West Java

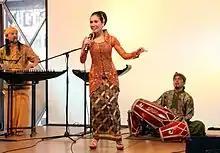
Tembang Sunda performance in Cologne 2010

Based on the data from Indonesia State Secretary, the total area of rice fields in West Java Province in 2006 was 9,488,623 km which produced 9,418,882 tons of paddy in 2006, consisting of 9,103,800 tons rice field paddy and 315,082 tons farmland paddy. Palawija (non-rice food) production, reached 2,044,674 tons with productivity 179.28 quintal per ha. Nevertheless, the widest plant's width is for corn commodity which reaches 148,505 ha. West Java also produces horticulture consists of 2,938,624 tons vegetables, 3,193,744 tons fruits, and 159,871 tons medicines plants/ bio pharmacology.